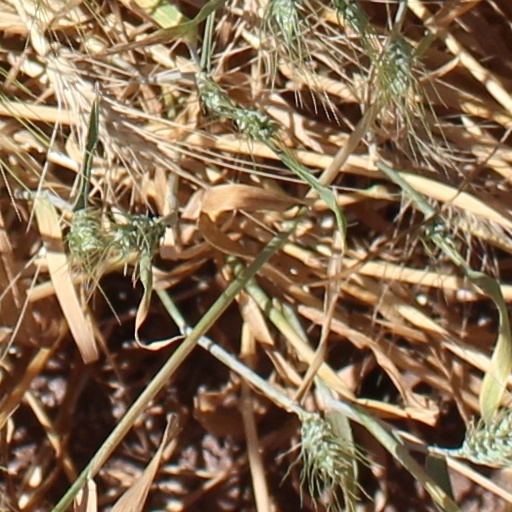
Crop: wheat